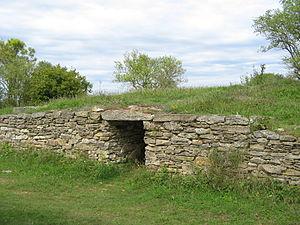
Le tumulus de Sainte Soline (79) en Août 2011
Cet article présente la liste des sites mégalithiques des Deux-Sèvres, en France.
Cet article recense les monuments historiques des Deux-Sèvres, en France.
Sainte-Soline est une commune française située dans le département des Deux-Sèvres en région Nouvelle-Aquitaine.